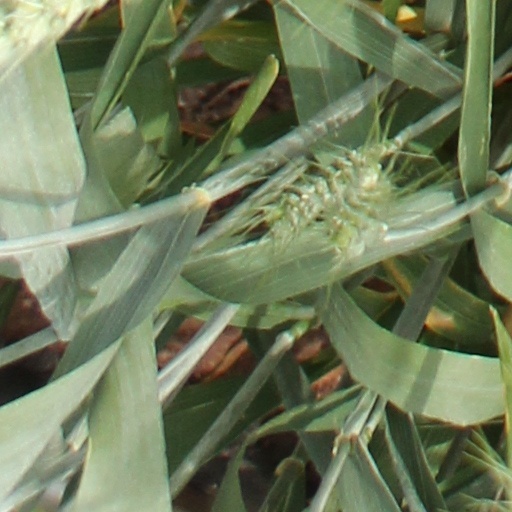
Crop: wheat